Guido Rossa

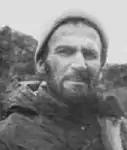

Guido Rossa (1 December 1934 – 24 January 1979) was an Italian worker and syndicalist who was born in Cesiomaggiore, Veneto, and lived for several years in Turin. His first job was at the age of 14 as a worker in a ball bearing factory, then at Fiat in Turin as a milling machine worker.